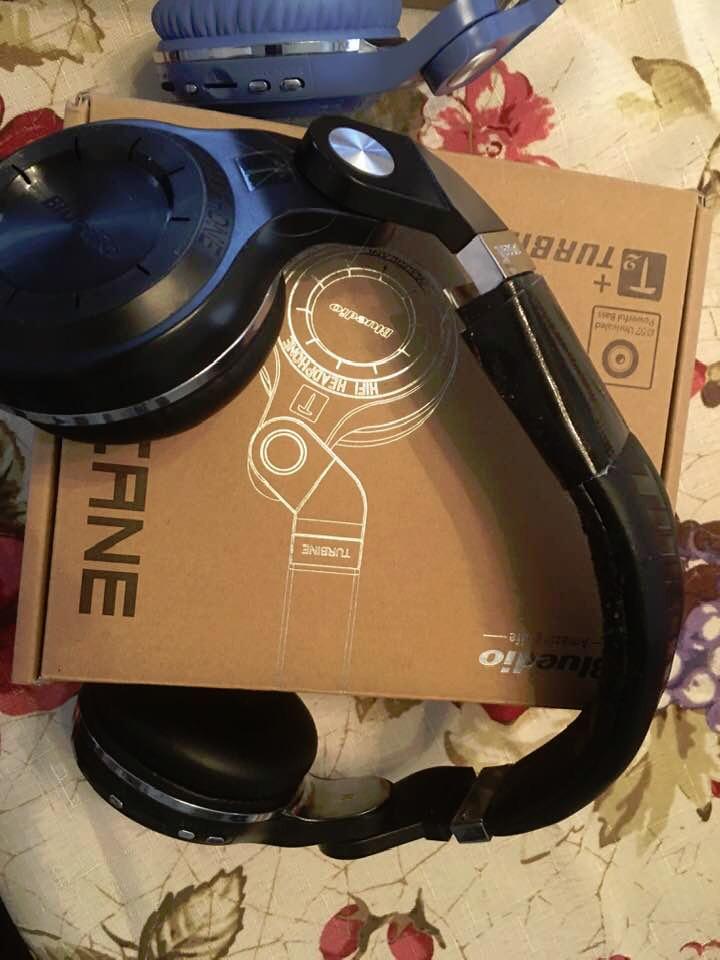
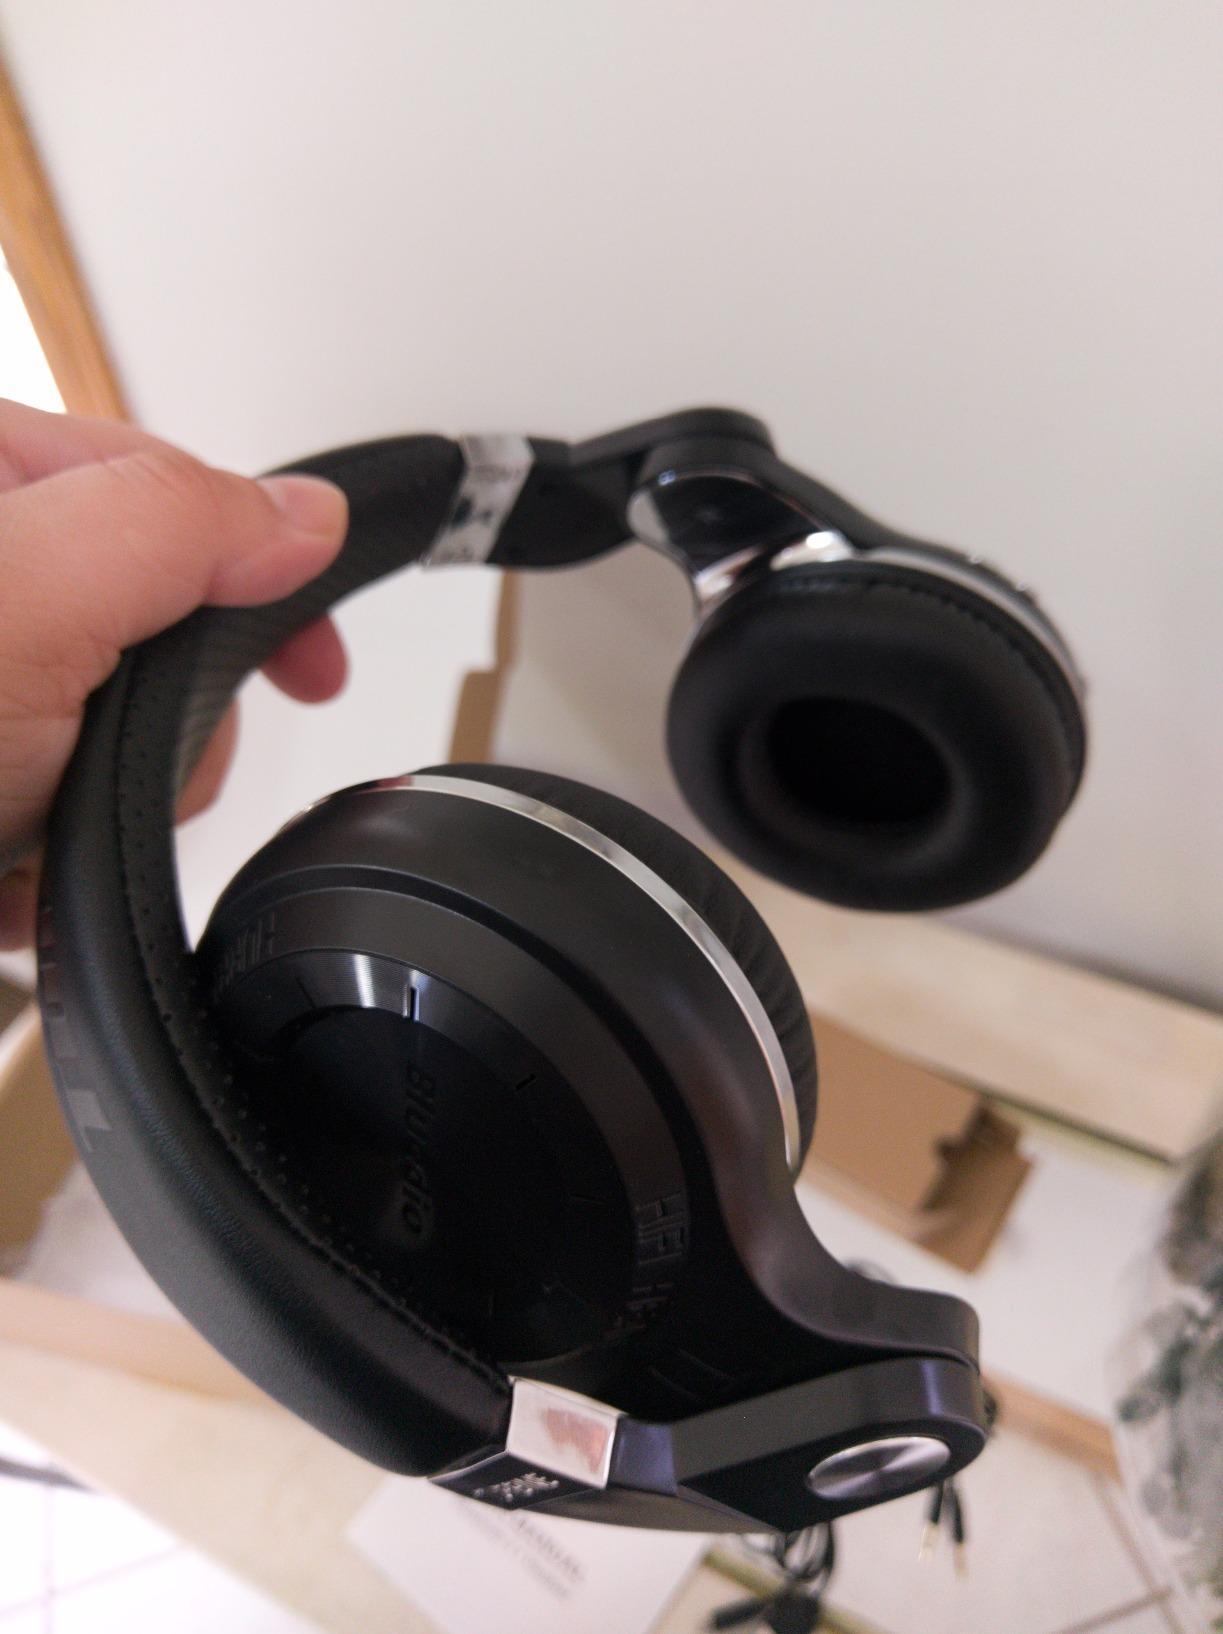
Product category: headphones
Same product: yes